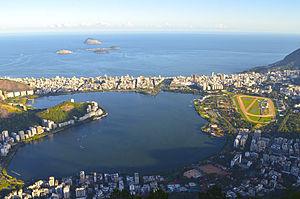
Les Jeux olympiques d'été de 2016 ont été célébrés en 2016 à Rio de Janeiro, au Brésil. Le lieu de la compétition a été choisi le 2 octobre 2009 et annoncé par Jacques Rogge, lors de la 121ᵉ session du Comité international olympique, qui se tenait à Copenhague, au Danemark.